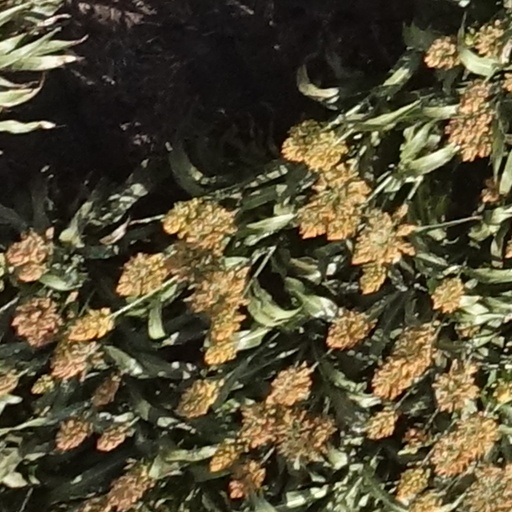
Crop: sorghum